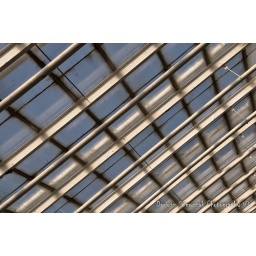
The glass roof construction of the Palmiarnia in Poznan.